Cristina Córdova

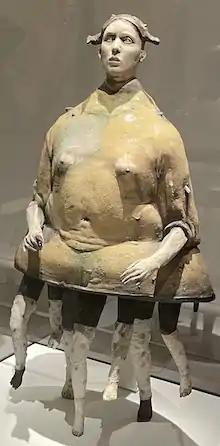
"Araña" (2004) by Cristina Córdova at the Renwick Gallery in Washington, DC in 2022

"Córdova doesn't want to be labeled a Puerto Rican artist – or a woman artist, or any type of artist, other than a compelling one – she does believe authenticity can come only from a deeply personal place." Her Afro-Caribbean heritage and her understanding of contemporary and historical influences have impacted her art form. Her knowledge of early Roman life and African sculptures are also reflected in her figures. Among the artists which have impacted her work are Doug Jeck, Judy Fox, Jaime Suarez and Susana Espinosa. She comments about her own work that "we are all taking from a collective creativity."